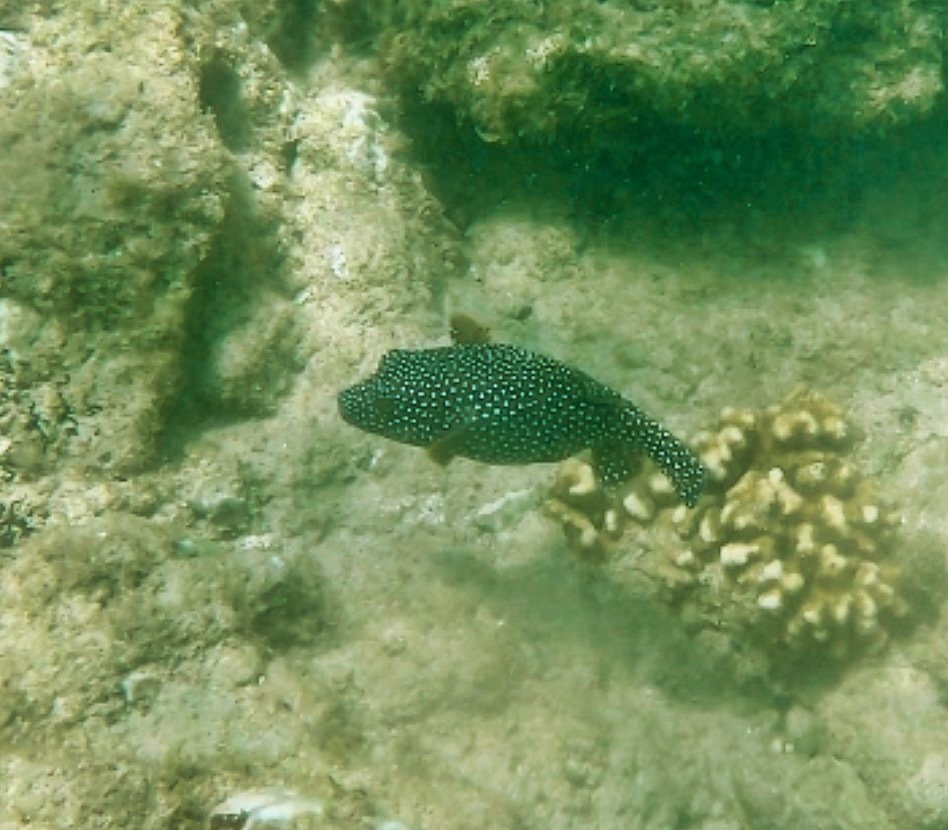
Arothron meleagris (Guineafowl Puffer)